Newton Road railway station

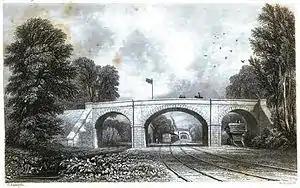
The former Newton Road station

Newton Road railway station was a station of the London and North Western Railway in Sandwell between West Bromwich and Great Barr, England. It lay between Hamstead and the later Tame Bridge Parkway stations on what is now known as the Chase Line.